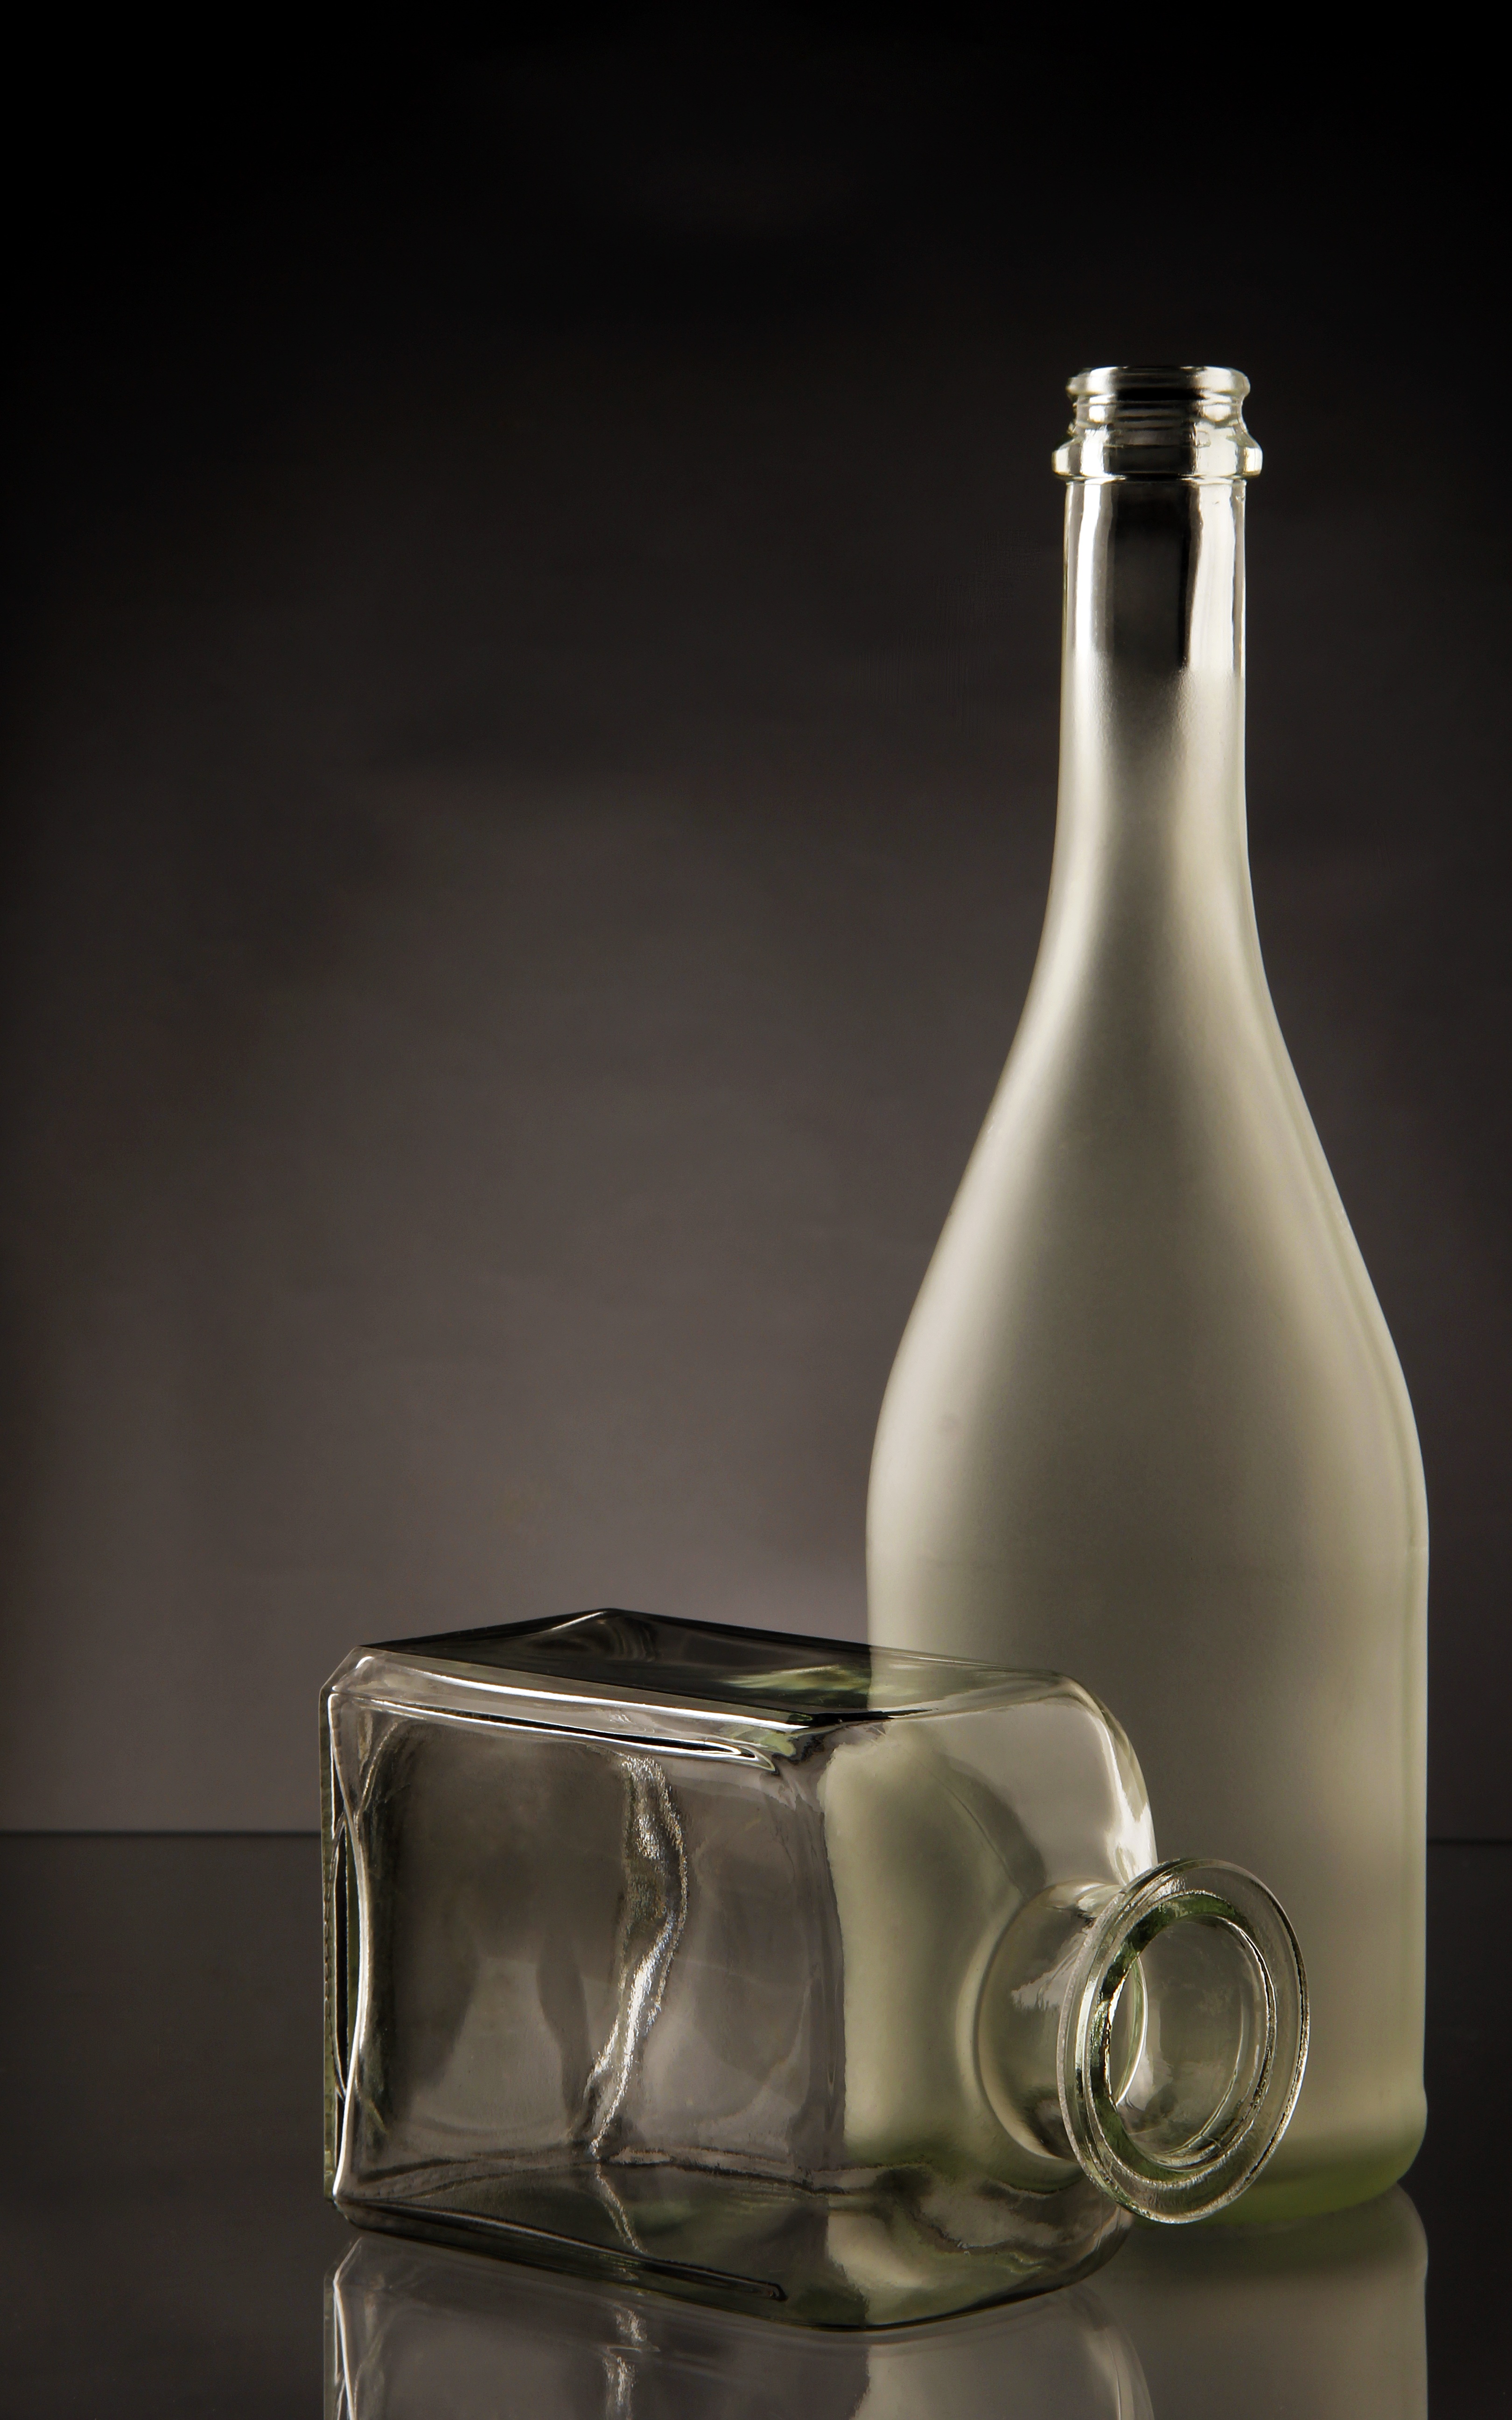
glass, vase, green, bottle, lighting, still life, material, painting, wine bottle, cut, glass bottle, transparent, bottles, still life photography, distilled beverage, drinkware